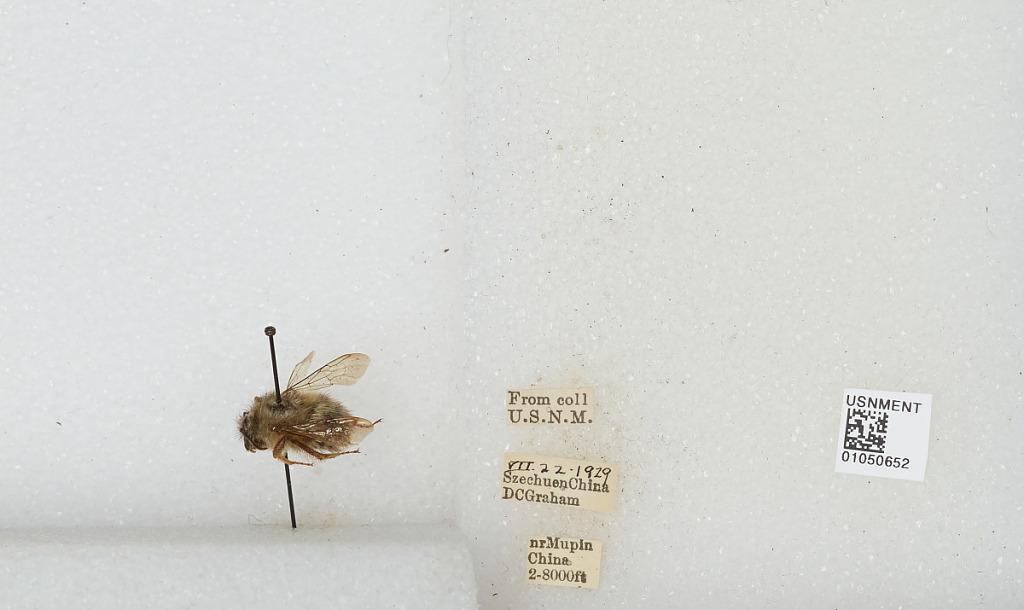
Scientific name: Bombus sp.
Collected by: D. Graham
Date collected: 1929-7-22
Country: China
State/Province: Sichuan
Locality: Near Muping